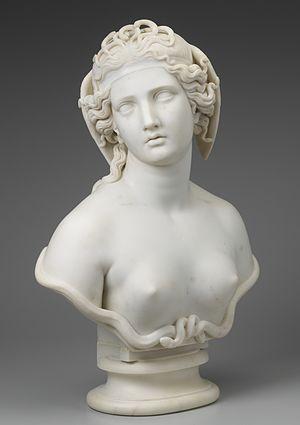
Méduse, appelée aussi la Gorgone, est dans la mythologie grecque l'une des trois Gorgones. Elle est la seule à être mortelle. Fille de Phorcys et Céto, et donc petite-fille de l'union de la Terre avec l'Océan, elle appartient au groupe des divinités primordiales, tout comme ses cousines, la Chimère et l'Hydre de Lerne, qui, elles aussi, avaient des traits associés à l'image du serpent et ont été détruites par des héros. Même si elle figure au fronton de plusieurs temples, elle ne faisait l'objet d'aucun culte.